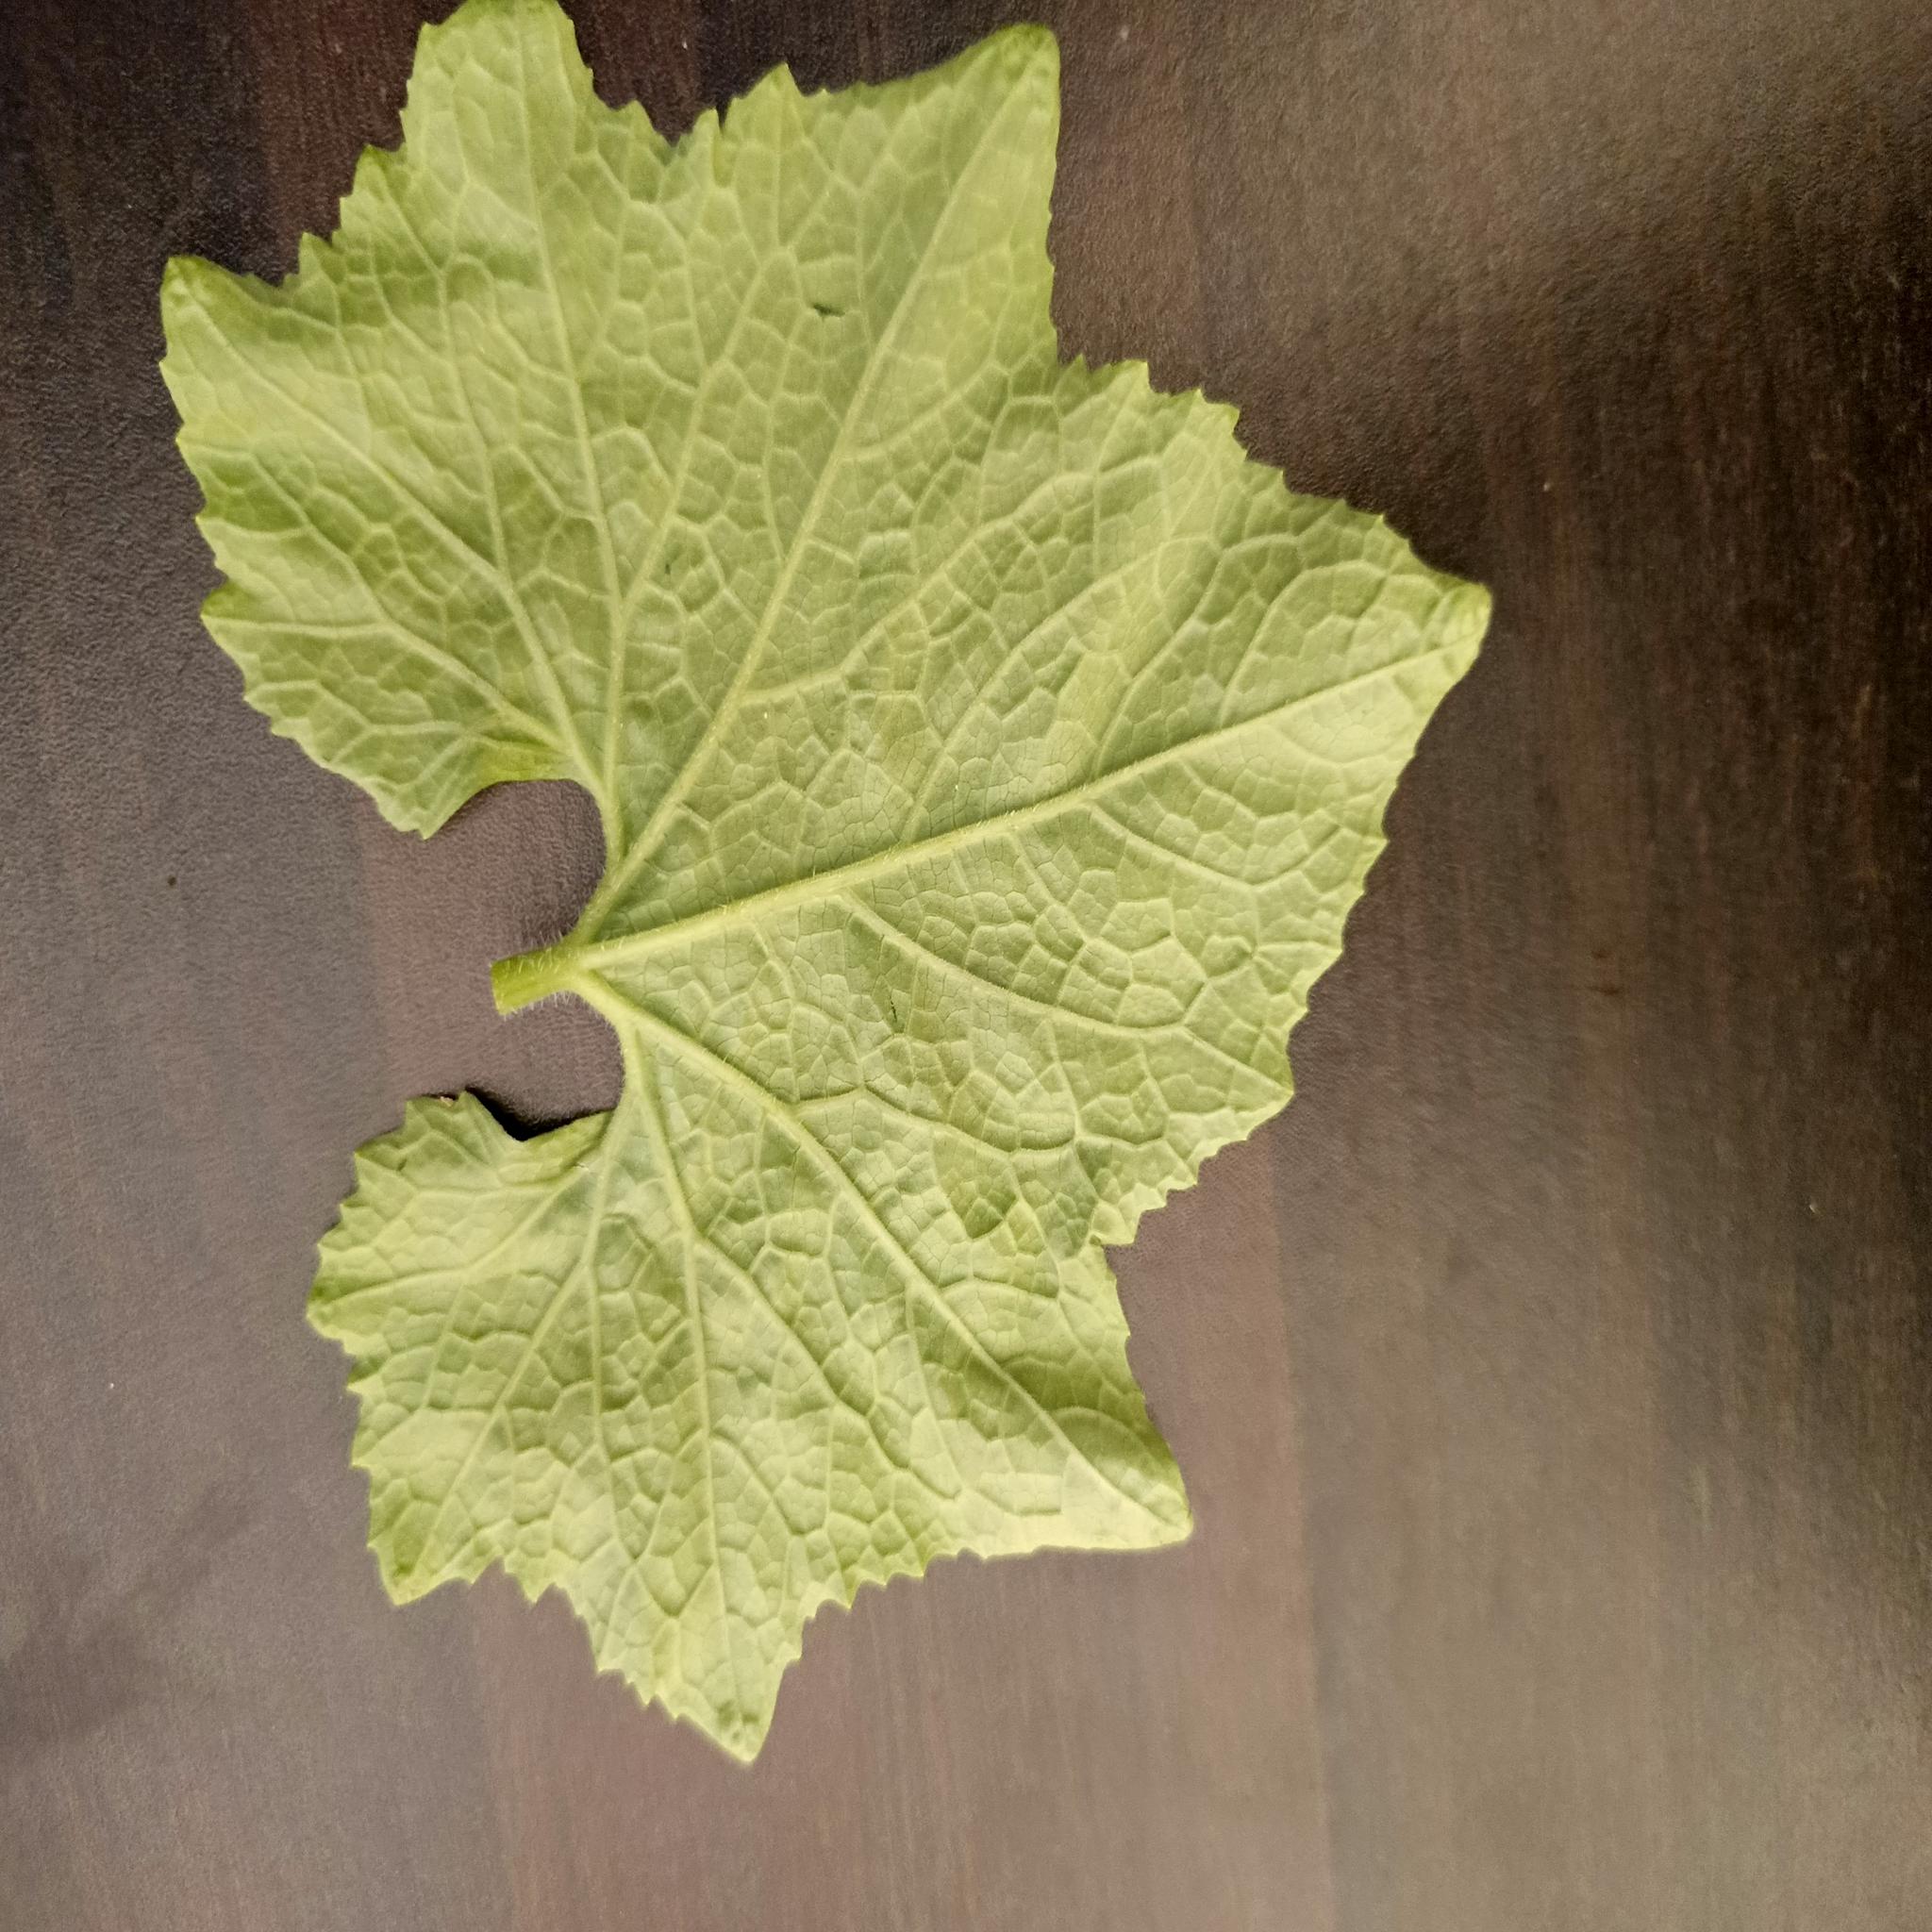
Label: Healthy